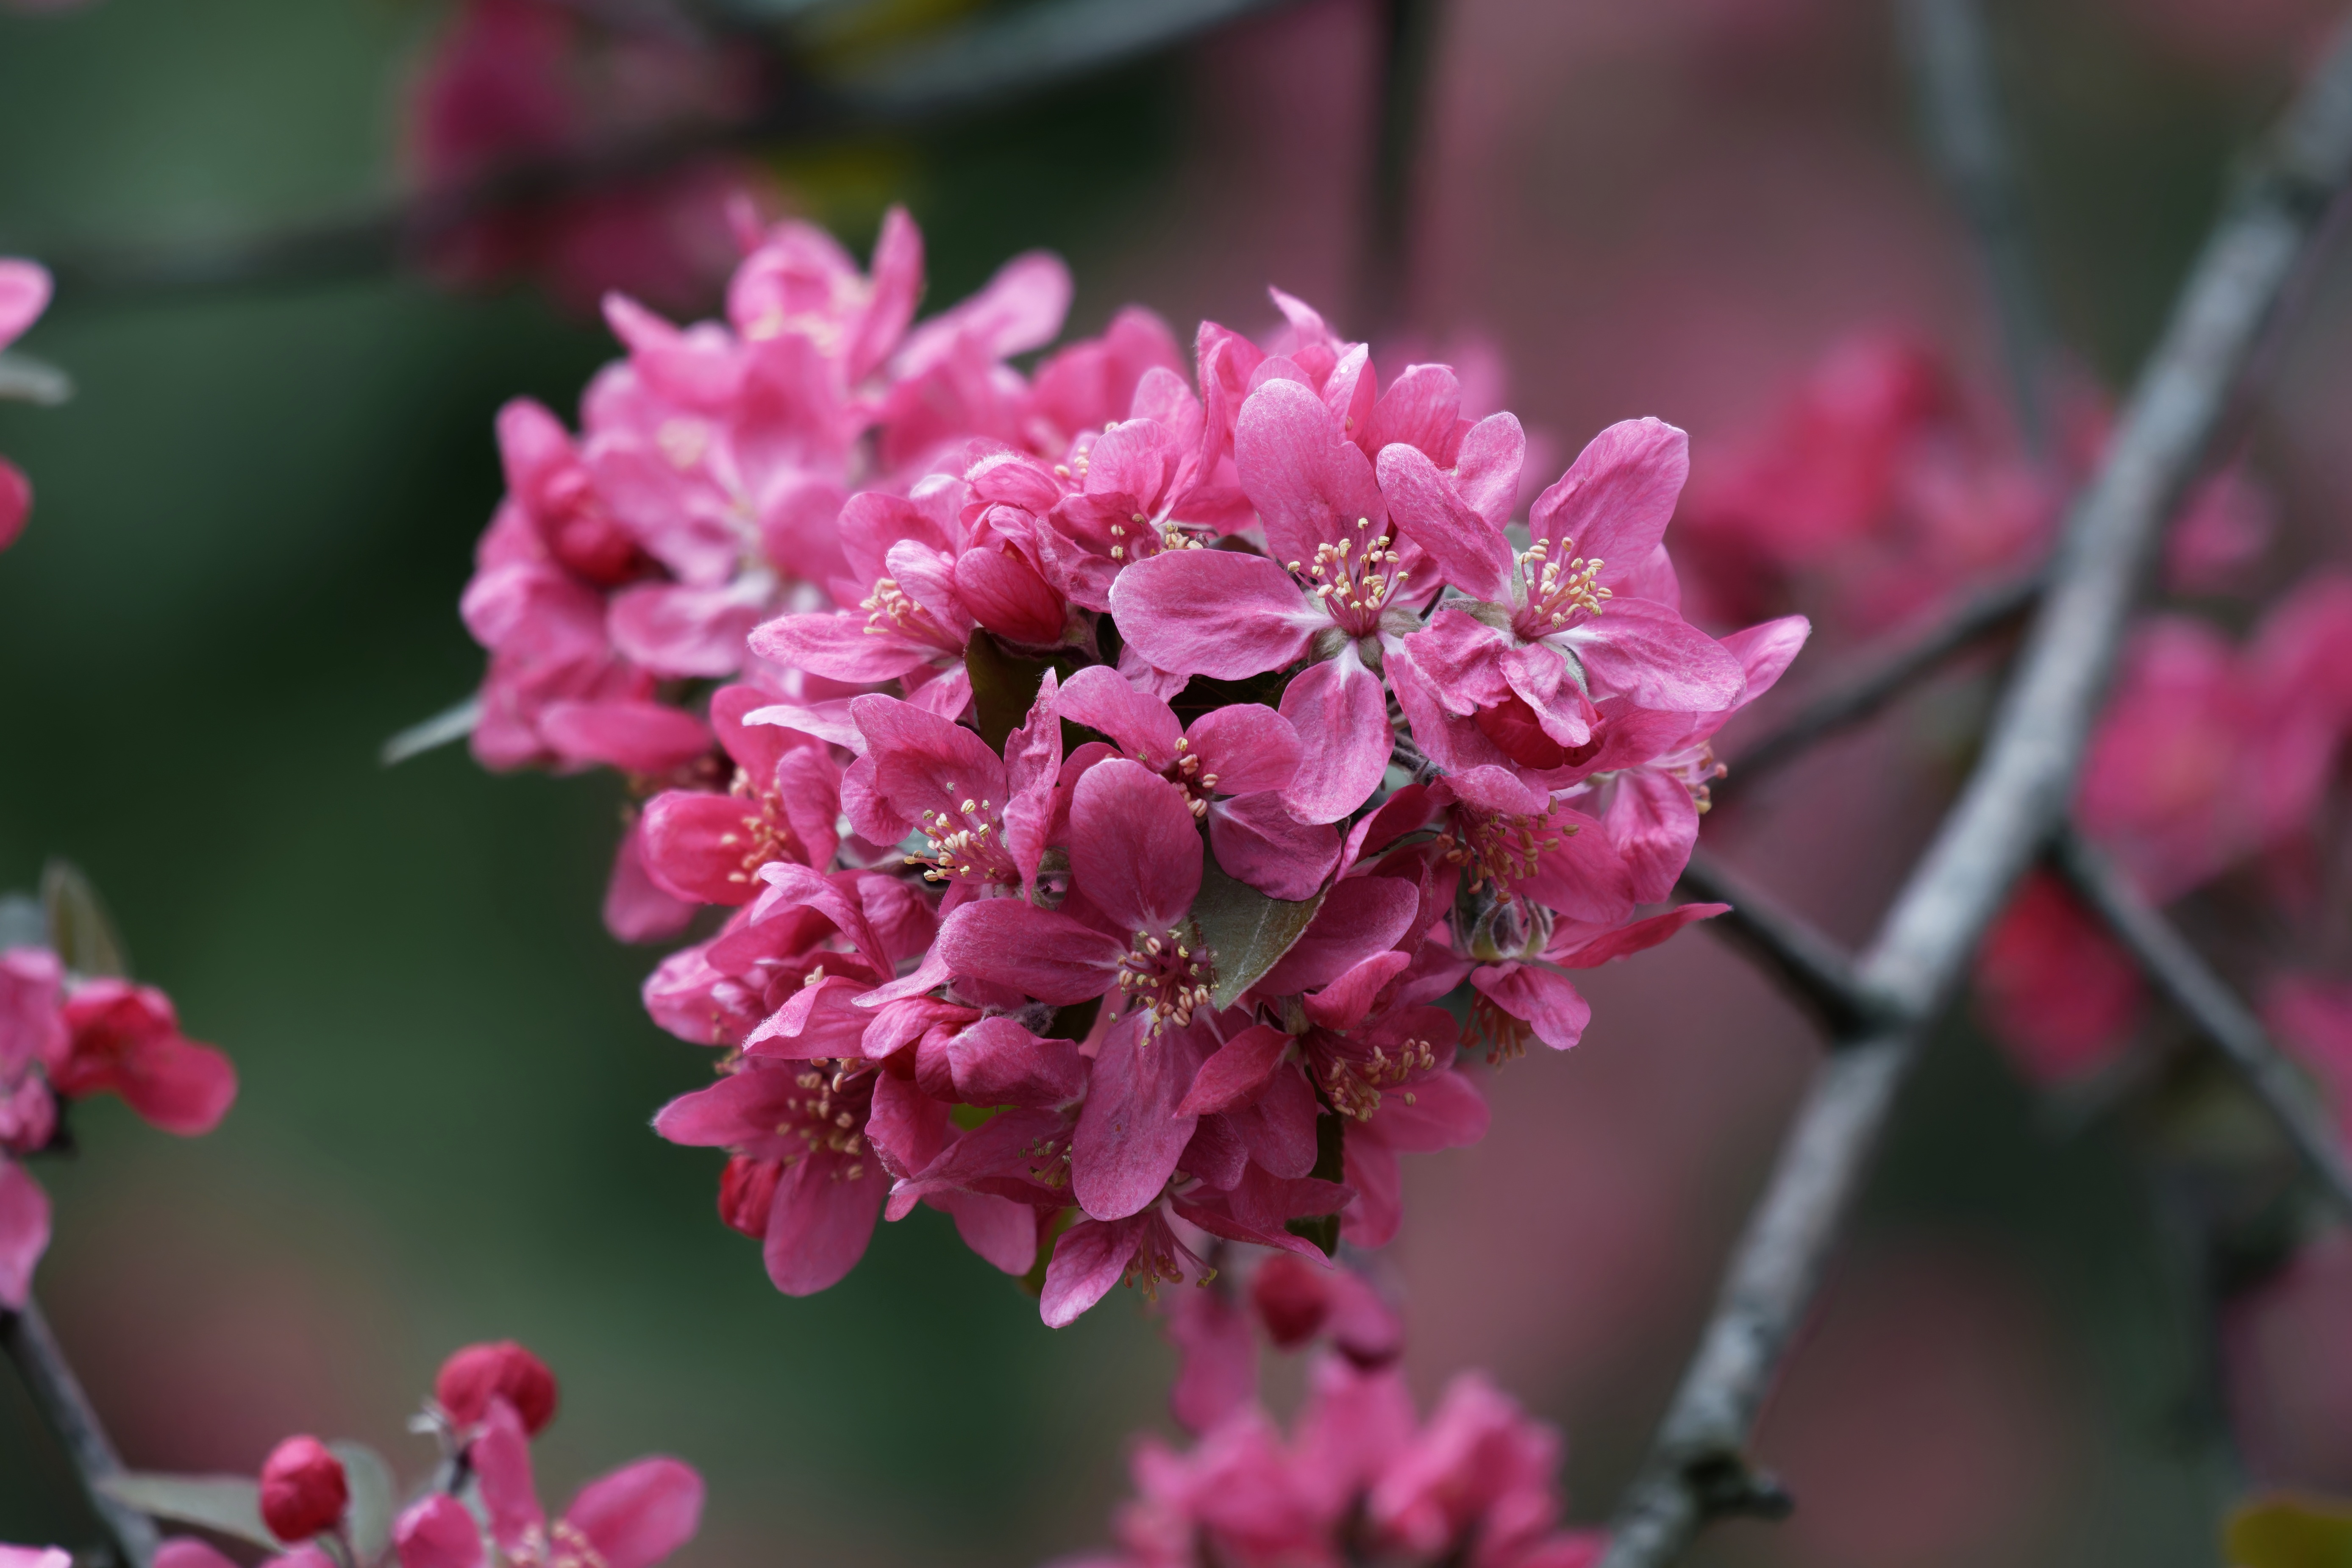
flower, plant, petal, branch, pink, tree, twig, magenta, flowering plant, blossom, annual plant, shrub, macro photography, plant stem, pink family, cornales, buddleia, prunus, milkweed, subshrub, hydrangeaceae